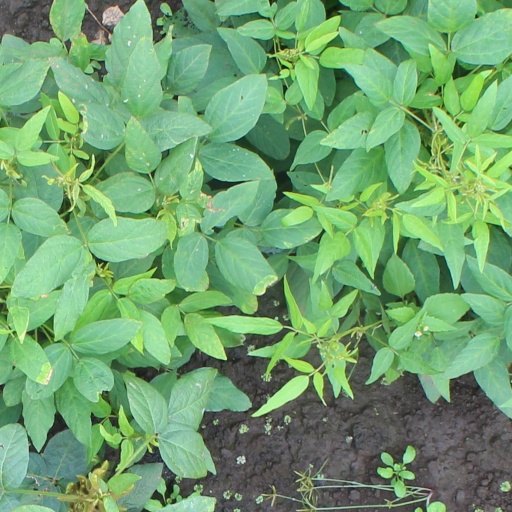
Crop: soybean